Chesapeake Bay Bridge–Tunnel

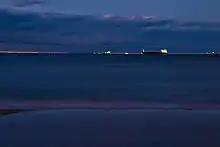
Cargo ships line up to cross the bridge–tunnel complex at night

In mid-1960, the Chesapeake Bay Ferry Commission sold $200 million in toll revenue bonds (equivalent to $ billion in dollars) to private investors, and the proceeds were used to finance the construction of the bridge–tunnel. Funds collected by future tolls were pledged to pay the principal and interest on the bonds. No local, state, or federal tax funds were used in the construction of the project.